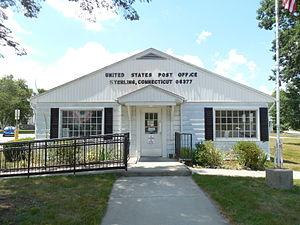
Sterling est une ville américaine située dans le comté de Windham au Connecticut.